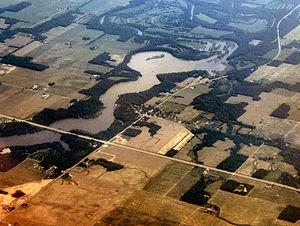
L’expression corridor biologique ou corridor écologique désigne un ou des milieux reliant fonctionnellement entre eux différents habitats vitaux pour une espèce, une population, une métapopulation ou un groupe d’espèces ou métacommunauté. Ce sont des infrastructures naturelles nécessaires au déplacement de la faune et des propagules de flore et fonge, mais pas uniquement. En effet, même durant les migrations et mouvements de dispersion, les animaux doivent continuer à manger, dormir et se protéger de leurs prédateurs. La plupart des corridors faunistiques sont donc aussi des sites de reproduction, de nourrissage, de repos, etc..